Shōkaku-class aircraft carrier

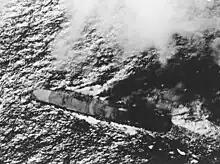
Aerial view of "Zuikaku" burning, 25 October 1944

In October 1944, "Zuikaku" was the flagship of Admiral Jisaburo Ozawa's decoy Northern Force in Operation Shō-Gō 1, the Japanese counterattack against the Allied landings on Leyte. At this time, the ship had 28 A6M5 Zero fighters, 16 A6M2 Zero fighter-bombers, 7 D4Y reconnaissance aircraft and 15 B6Ns. On the morning of 24 October, she launched 10 fighters, 11 fighter-bombers, 6 torpedo bombers, and 2 reconnaissance aircraft as her contribution to the airstrike intended to attract the attention of the American carriers away from the other task groups that were to destroy the landing forces. This accomplished little else as the Japanese aircraft failed to penetrate past the defending fighters; the survivors landed at airfields on Luzon. The Americans were preoccupied dealing with the other Japanese naval forces and defending themselves from air attacks and finally found the Northern Force late that afternoon, but Admiral William Halsey, Jr., commander of Task Force 38, decided that it was too late in the day to mount an effective strike. He turned all of his ships north to position himself for an attack.